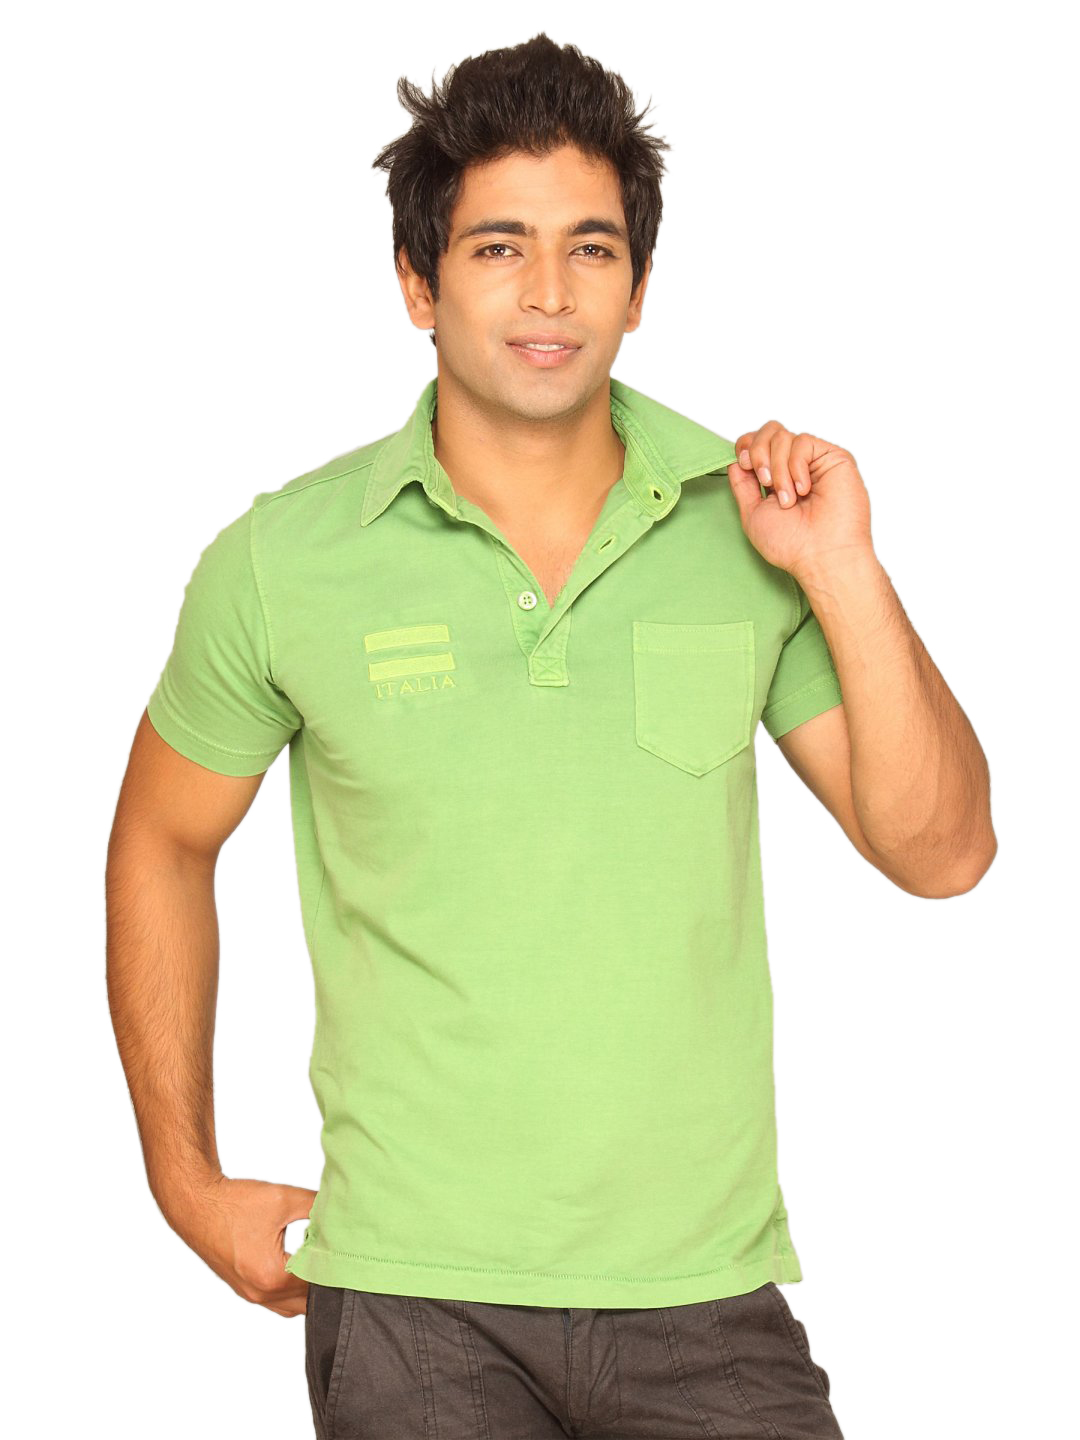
UCB Men's Garment Dyed Green T-shirt
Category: Apparel / Topwear / Tshirts
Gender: Men
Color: Green
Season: Summer 2011
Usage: Casual